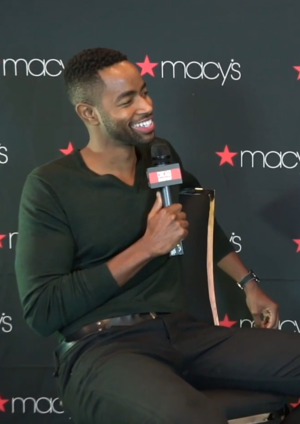
Mrs. America est une mini-série américaine créée par Dahvi Waller, diffusée depuis le 15 avril 2020 sur la chaîne virtuelle FX on Hulu, accessible via le service Hulu.